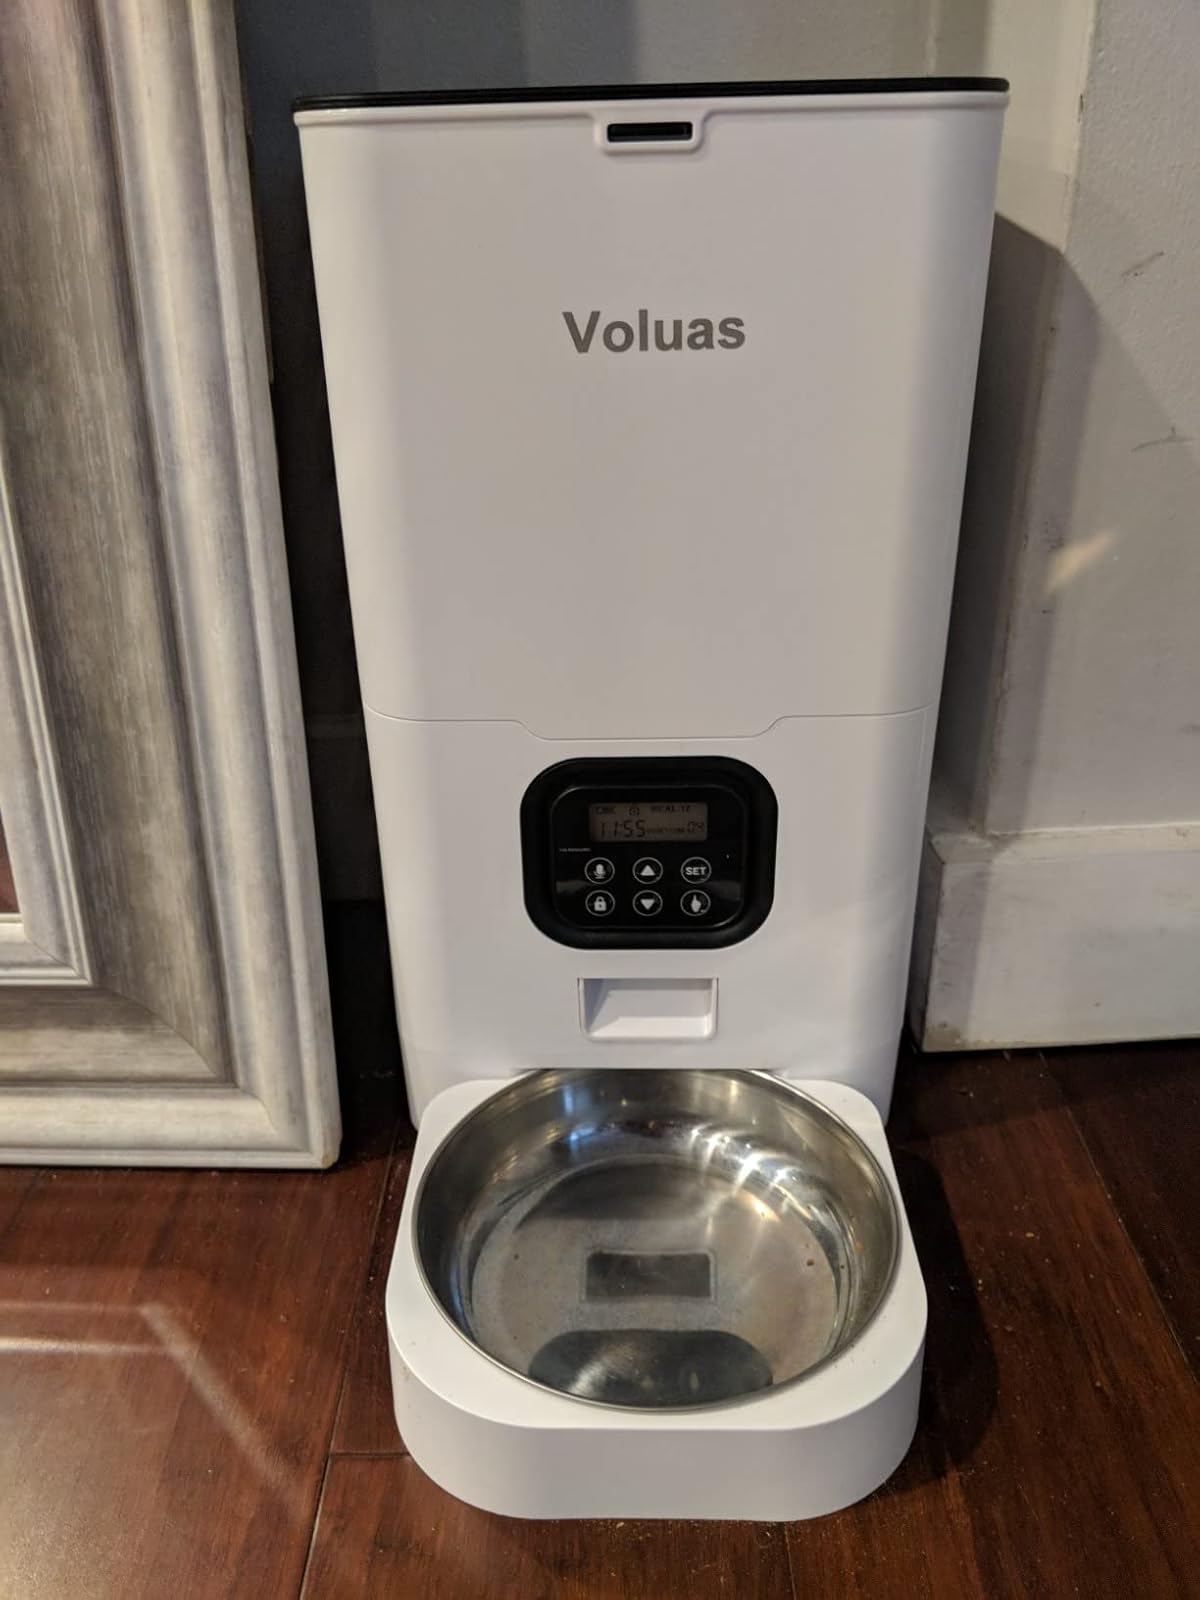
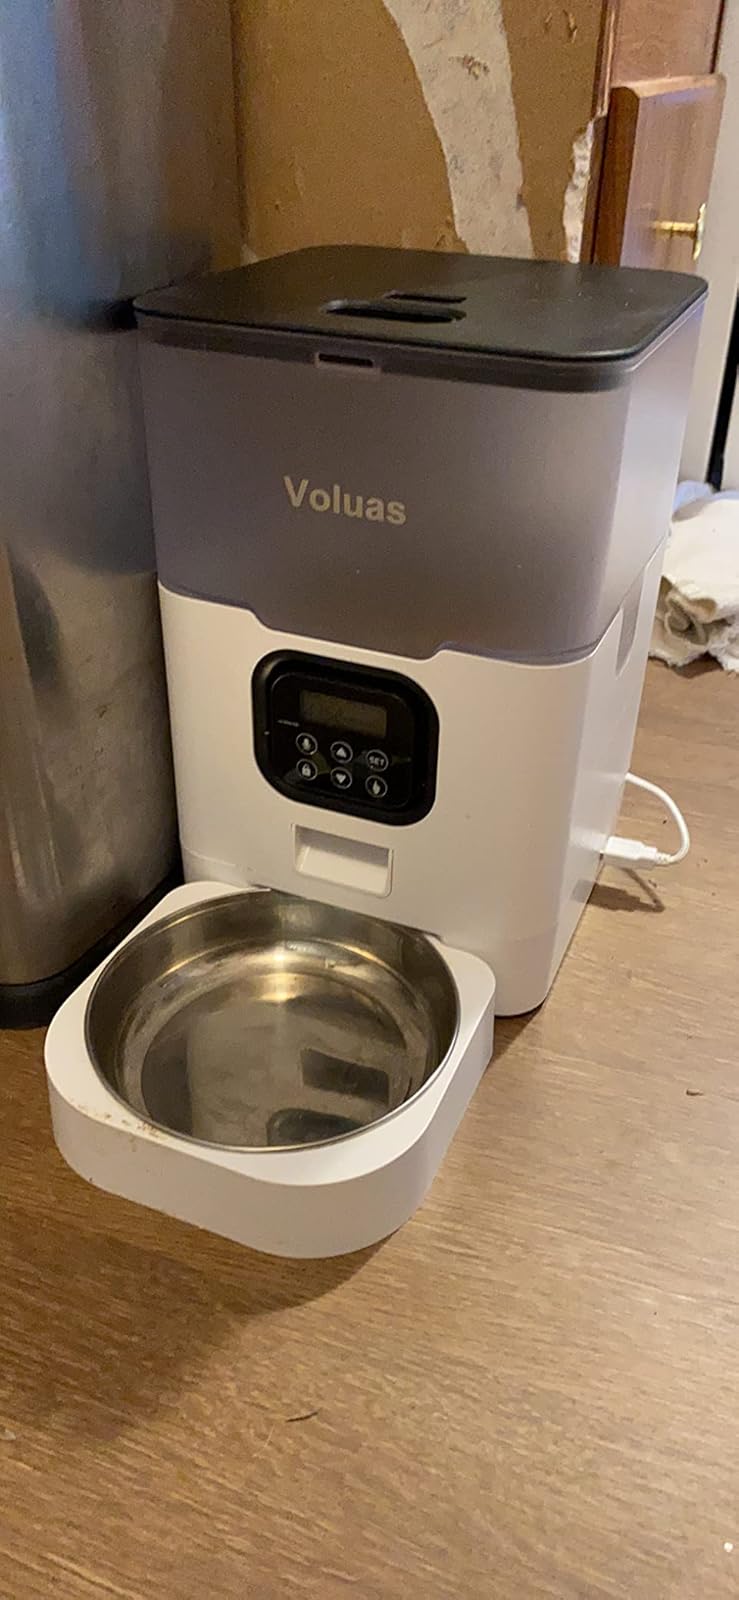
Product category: items_feeder
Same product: no